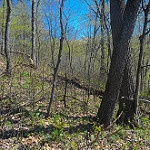
Scene: Outdoor